Glyn Turner

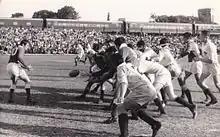
Turner on Argentina tour

Turner represented Monmouthshire County RFC, Gwent County RFC and Crawshays RFC.